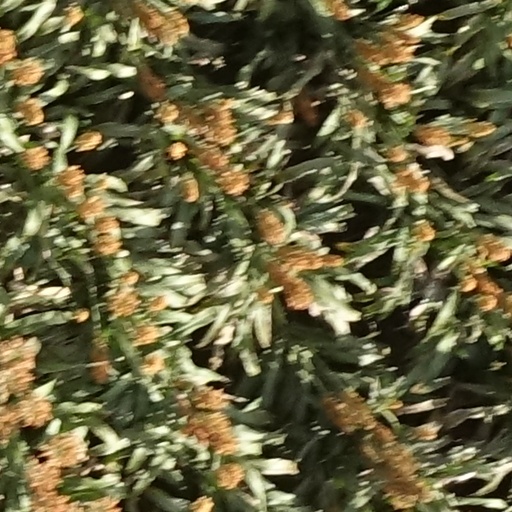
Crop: sorghum